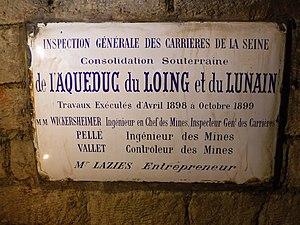
Plaque émaillée de l'aqueduc du Loing et du Lunain, conçu par Charles Wickerscheimer
L'aqueduc du Loing et du Lunain est un aqueduc situé à Cachan en région parisienne.